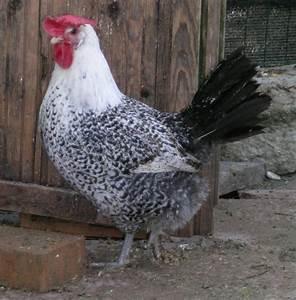
Label: chicken